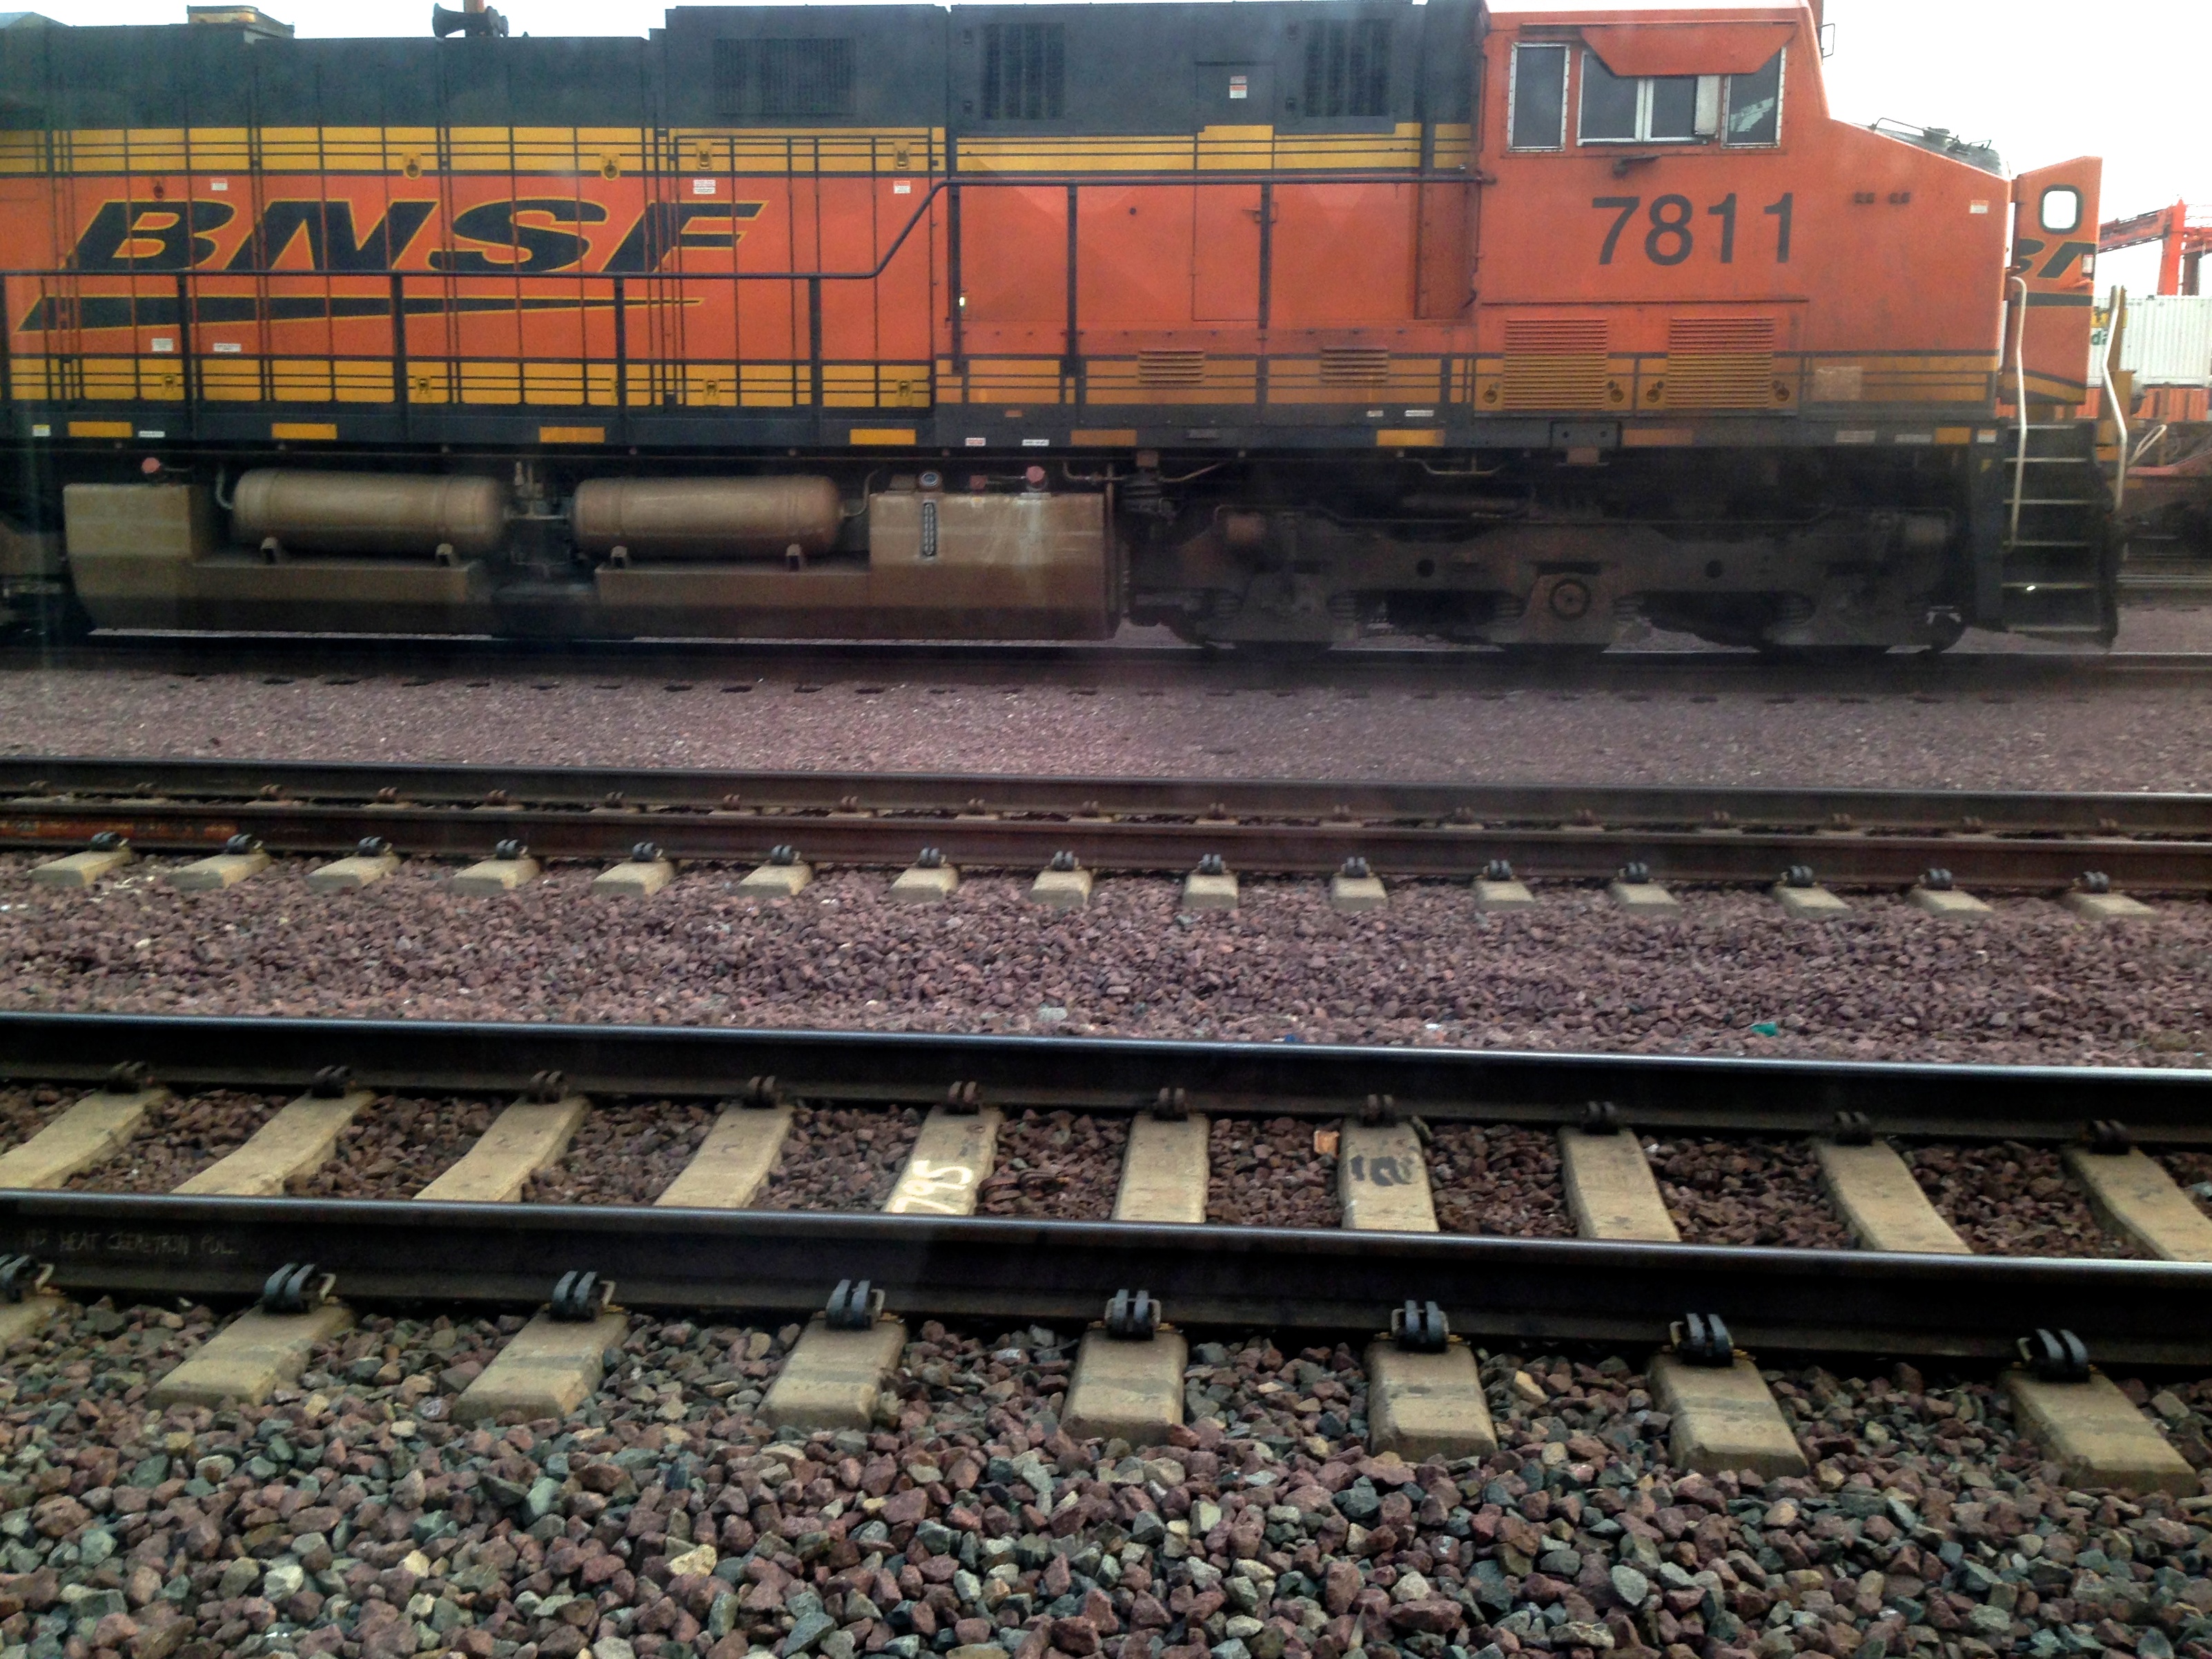
track, train, transport, vehicle, locomotive, cargo, passenger, rail transport, land vehicle, freight car, rolling stock, railroad car, passenger car